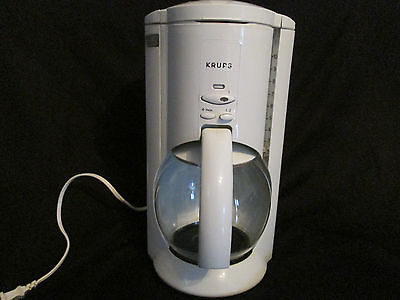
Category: coffee maker